Jean-Nicolas Corvisart

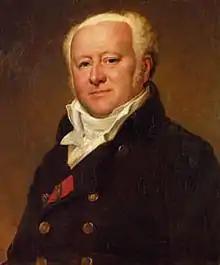
Portrait by François Gérard

Born in the village of Dricourt (now in Ardennes), Corvisart studied from 1777 at the Ecole de Médecine in Paris, later qualifying as "docteur régent" of the Faculté de Paris (1782). In 1797, Corvisart began to teach at the Collège de France, where he gained a reputation as an expert in cardiology. Among his students were René Laennec, Guillaume Dupuytren, Xavier Bichat and Pierre Bretonneau.